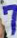
Number: 7